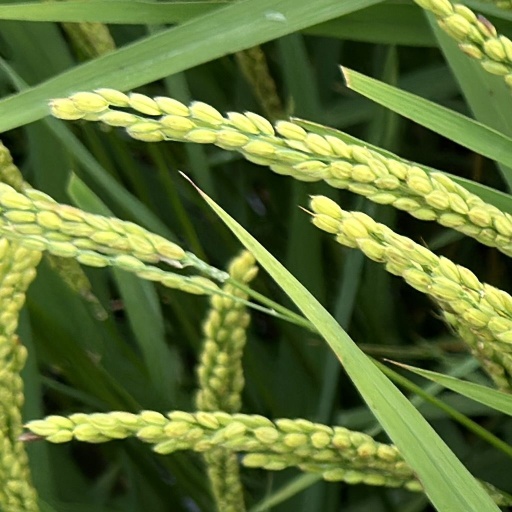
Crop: rice